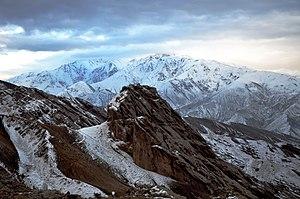
La campagne mongole contre les Nizârites, durant la période d'Alamut, dite des Assassins, commence en 1253, après la conquête de l'Empire Khorezmien par l'Empire mongol. Elle est menée par Houlagou Khan, sur ordre de Möngke, tous deux petits-fils de Gengis Khan.
Les Assassins est un nom utilisé pour se référer à la secte islamique ismaélienne des Nizârites, entre le XIᵉ siècle et le XIIIᵉ siècle.
Ceci est une liste de châteaux en Iran.